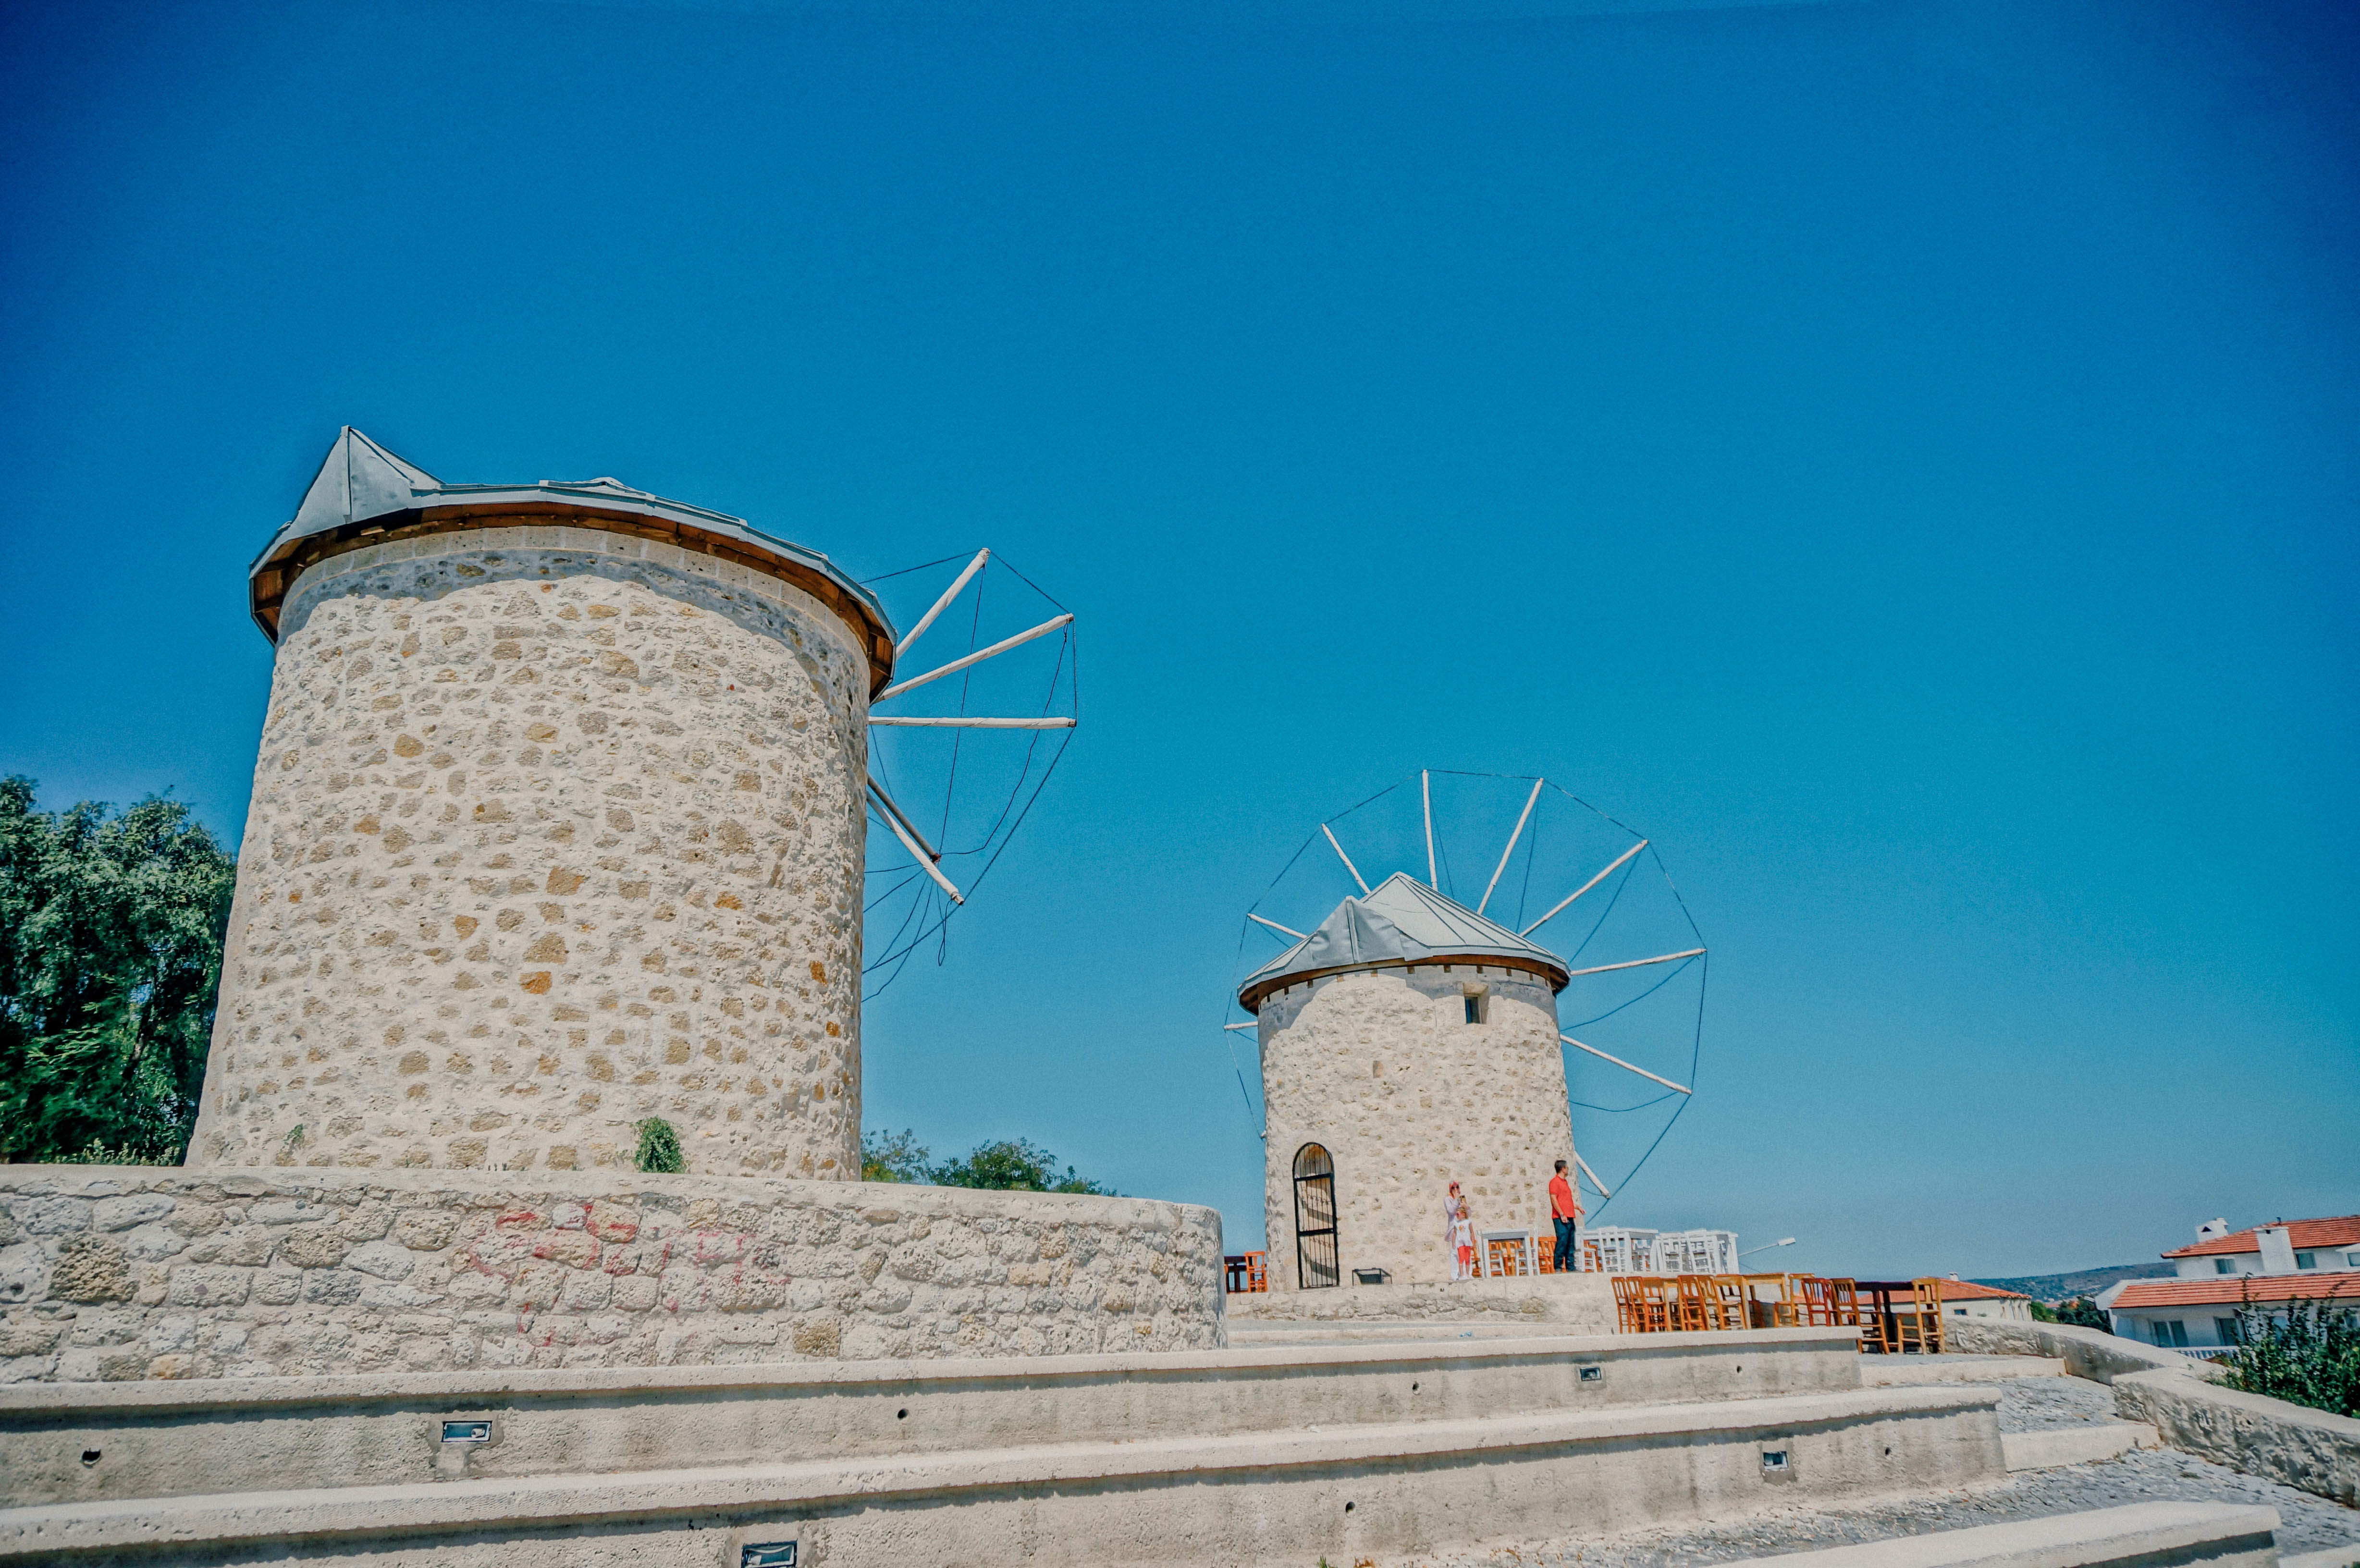
sea, lighthouse, windmill, building, tower, mill